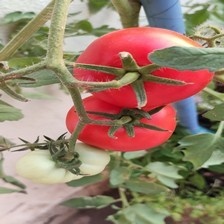
Label: tomato